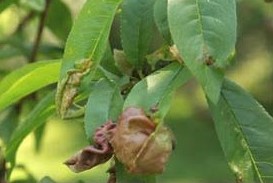
Plant: Peach
Disease: peach leaf curl